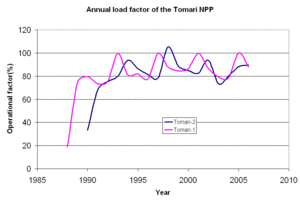
La centrale nucléaire de Tomari est exploitée par la compagnie d'électricité de Hokkaido ou HEPCO.